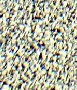
Surface type: gravel